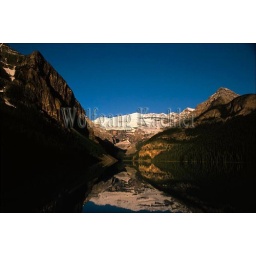
Canada,alberta,rocky mountains, banff national park, lake louise, mountains reflecting in water